Featherdale Wildlife Park

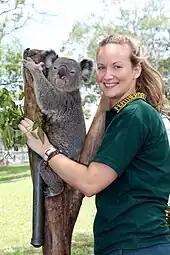
Koala at Featherdale Wildlife Park with park staff member

In 2011, Featherdale Wildlife Park allowed researchers from the University of New South Wales to observe their echidnas, which were specified to be wild before captivity and were judged to be viewed in good health when observed. The park provided several faecal samples of their echidnas to assist in the analysis of long-term captive short-beaked echidnas.